Hyatt Regency Barcelona Tower

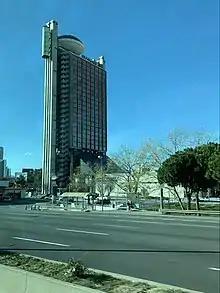
Hyatt Regency Barcelona Tower seen from east.

It has a tower of 29 stories and . It was the tallest building in L'Hospitalet until the Plaça d'Europa Towers were constructed. It is topped by a glass dome that contains a revolving restaurant. It was designed by the British architect Richard Rogers together with Luis Alonso and Sergi Balaguer. It has 280 rooms, a sq m congress centre, and a sports centre.